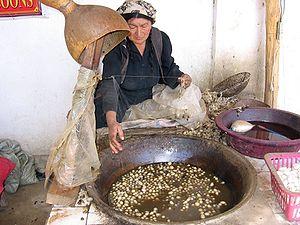
La soie est une fibre protéique naturelle d'origine animale utilisée dans la fabrication d'articles et produits textiles. Les protéines de soie sont de longues macromolécules structurelles composées d'acides aminés dont la répétition donne naissance à une fibre hydrophobe. De nombreux arthropodes produisent de la soie dans des glandes séricigènes, notamment les araignées et les chenilles de certains papillons. La faculté de produire des fibres de soie est apparue plusieurs fois au cours de l'évolution. Si les insectes de presque tous les ordres sécrètent un matériau protéique équivalent, seuls quelques groupes ont développé un véritable comportement de tissage de fils soyeux.